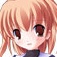
Portrait style: Anime Portrait